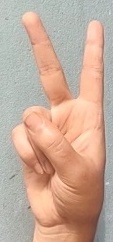
ASL sign: 2